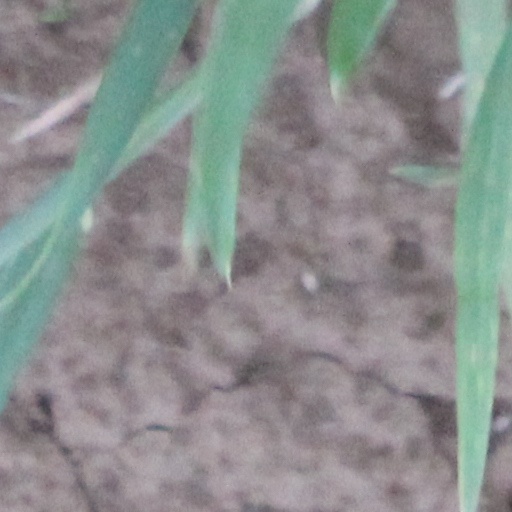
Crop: wheat